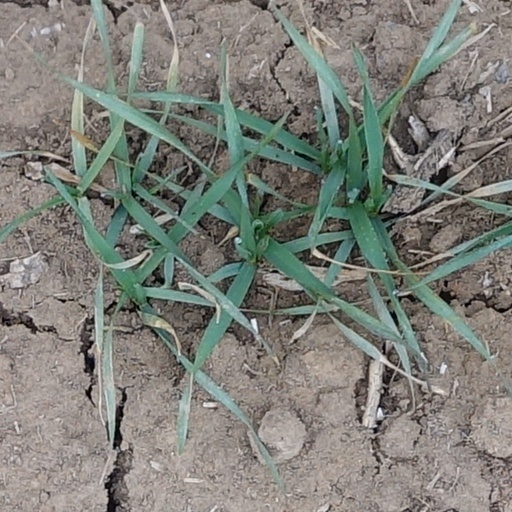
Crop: wheat